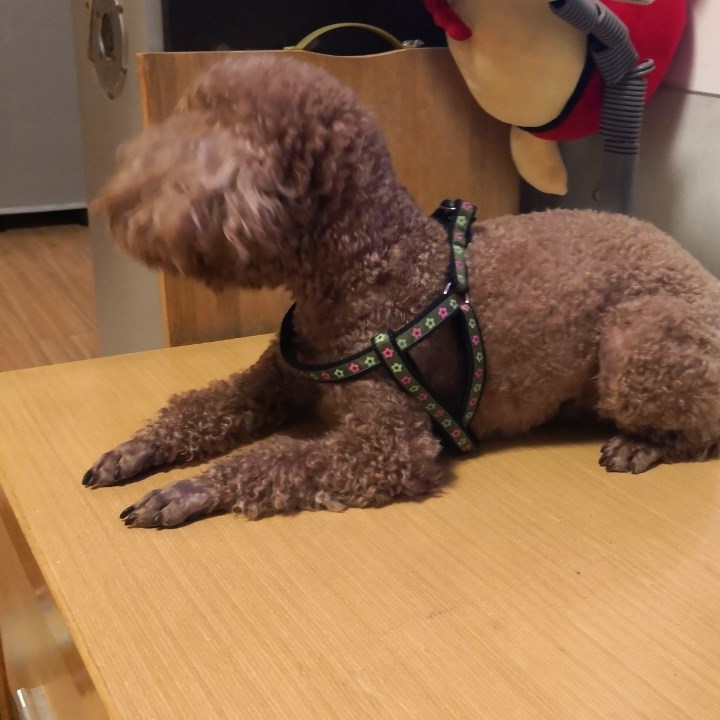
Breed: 7449-n000128-teddy